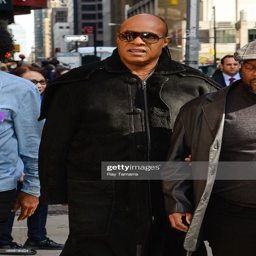
rhythm and blues artist enters .